Wish and Switch

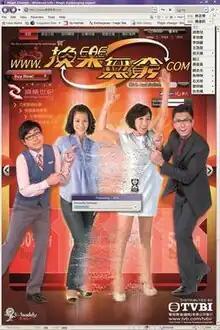
Promotional poster

Wish and Switch is a 2012 Hong Kong TVB drama first broadcast on January 3, 2012. It stars Myolie Wu, Johnson Lee, Vincent Wong, Selena Lee and Angela Tong. It is slated to run for 20 episodes.